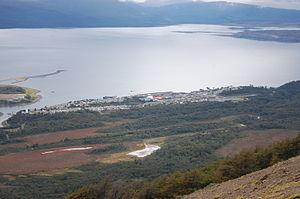
La baie Almirante Brown ou baie Brown est une baie située sur la rive septentrionale du canal Beagle, dans la partie argentine de la grande île de la Terre de Feu, au sud de l'Argentine. Elle est rattachée administrativement au département d'Ushuaïa dans la province de Terre de Feu, Antarctique et Îles de l’Atlantique Sud. Sur sa côte nord-ouest se trouve un petit village de pêcheurs nommé Puerto Almanza.